List of World Rally Championship rallies

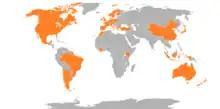
Countries that have hosted a WRC rally.

The list of World Rally Championship rallies includes all rally competitions that have been part of the FIA World Rally Championship (WRC) schedule. It does not include rallies that were only part of the "FIA Cup for Drivers", the predecessor to the drivers' world championship, such as the Arctic Rally, the Scottish Rally and the Southern Cross Rally.